Starokalmashevo

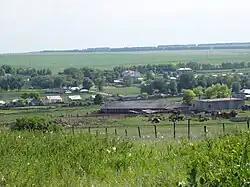
View of Starokalmashevo from the Muslim cemetery

Starokalmashevo ("İśke Qalmaş") is a rural locality (a selo) and the administrative centre of Starokalmashevsky Selsoviet, Chekmagushevsky District, Bashkortostan, Russia. The population was 1,849 as of 2010. There are 19 streets.